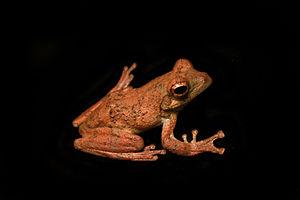
Chiromantis est un genre d'amphibiens de la famille des Rhacophoridae.